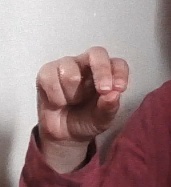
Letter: gaaf